Mehmed Ferid Pasha

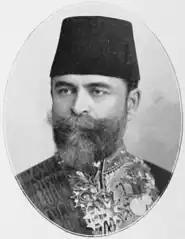
A younger portrait of Ferid Pasha.

In March 1906, a revolt broke out in Erzurum over high taxation and Ferid Pasha refused the demands of the rebels stating that taxation rates were the same throughout the empire without exceptions. Later to appease the rebels Ferid Pasha telegraphed the Muslim clergy of Erzurum that a commission would be sent to investigate and in case of an abuse of power the governor dismissed.